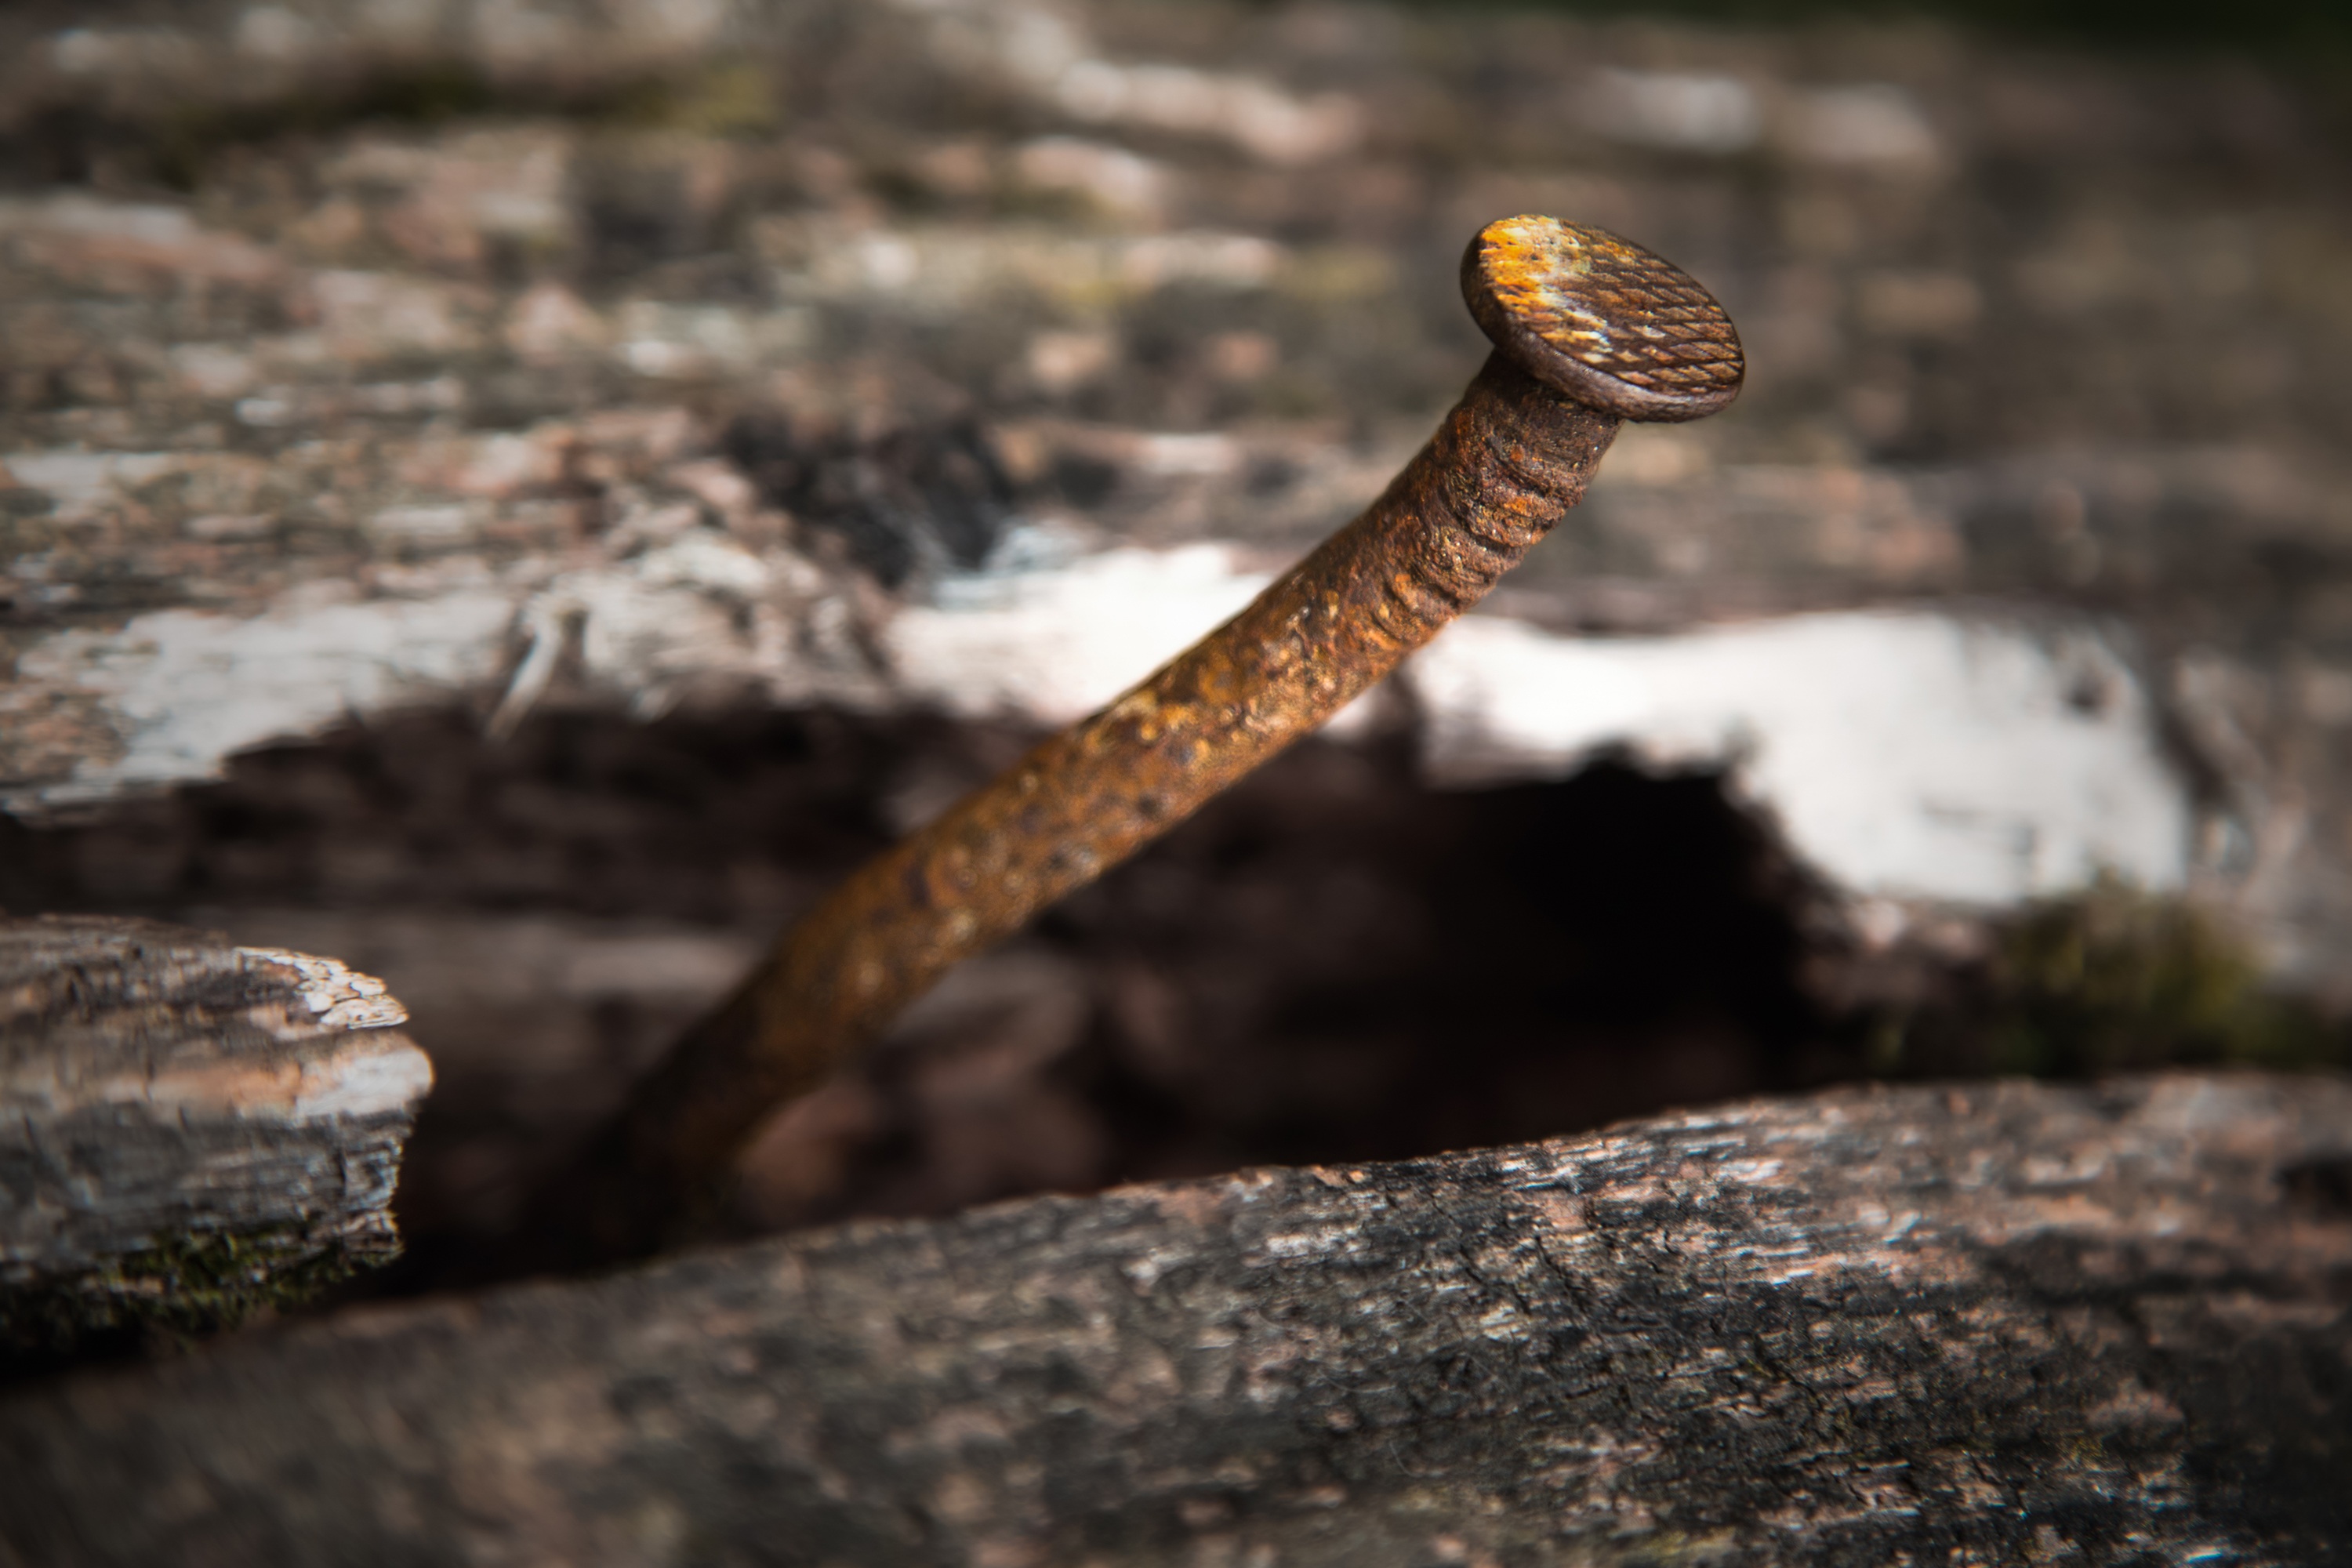
tree, nature, rock, branch, structure, wood, time, old, wildlife, broken, metal, soil, reptile, decay, together, close, nail, fauna, lizard, weathered, screw, close up, rusty, crooked, rusted, iron, auburn, stainless, corrosion, macro photography, scaled reptile